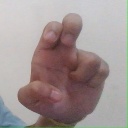
अक्षर: अ